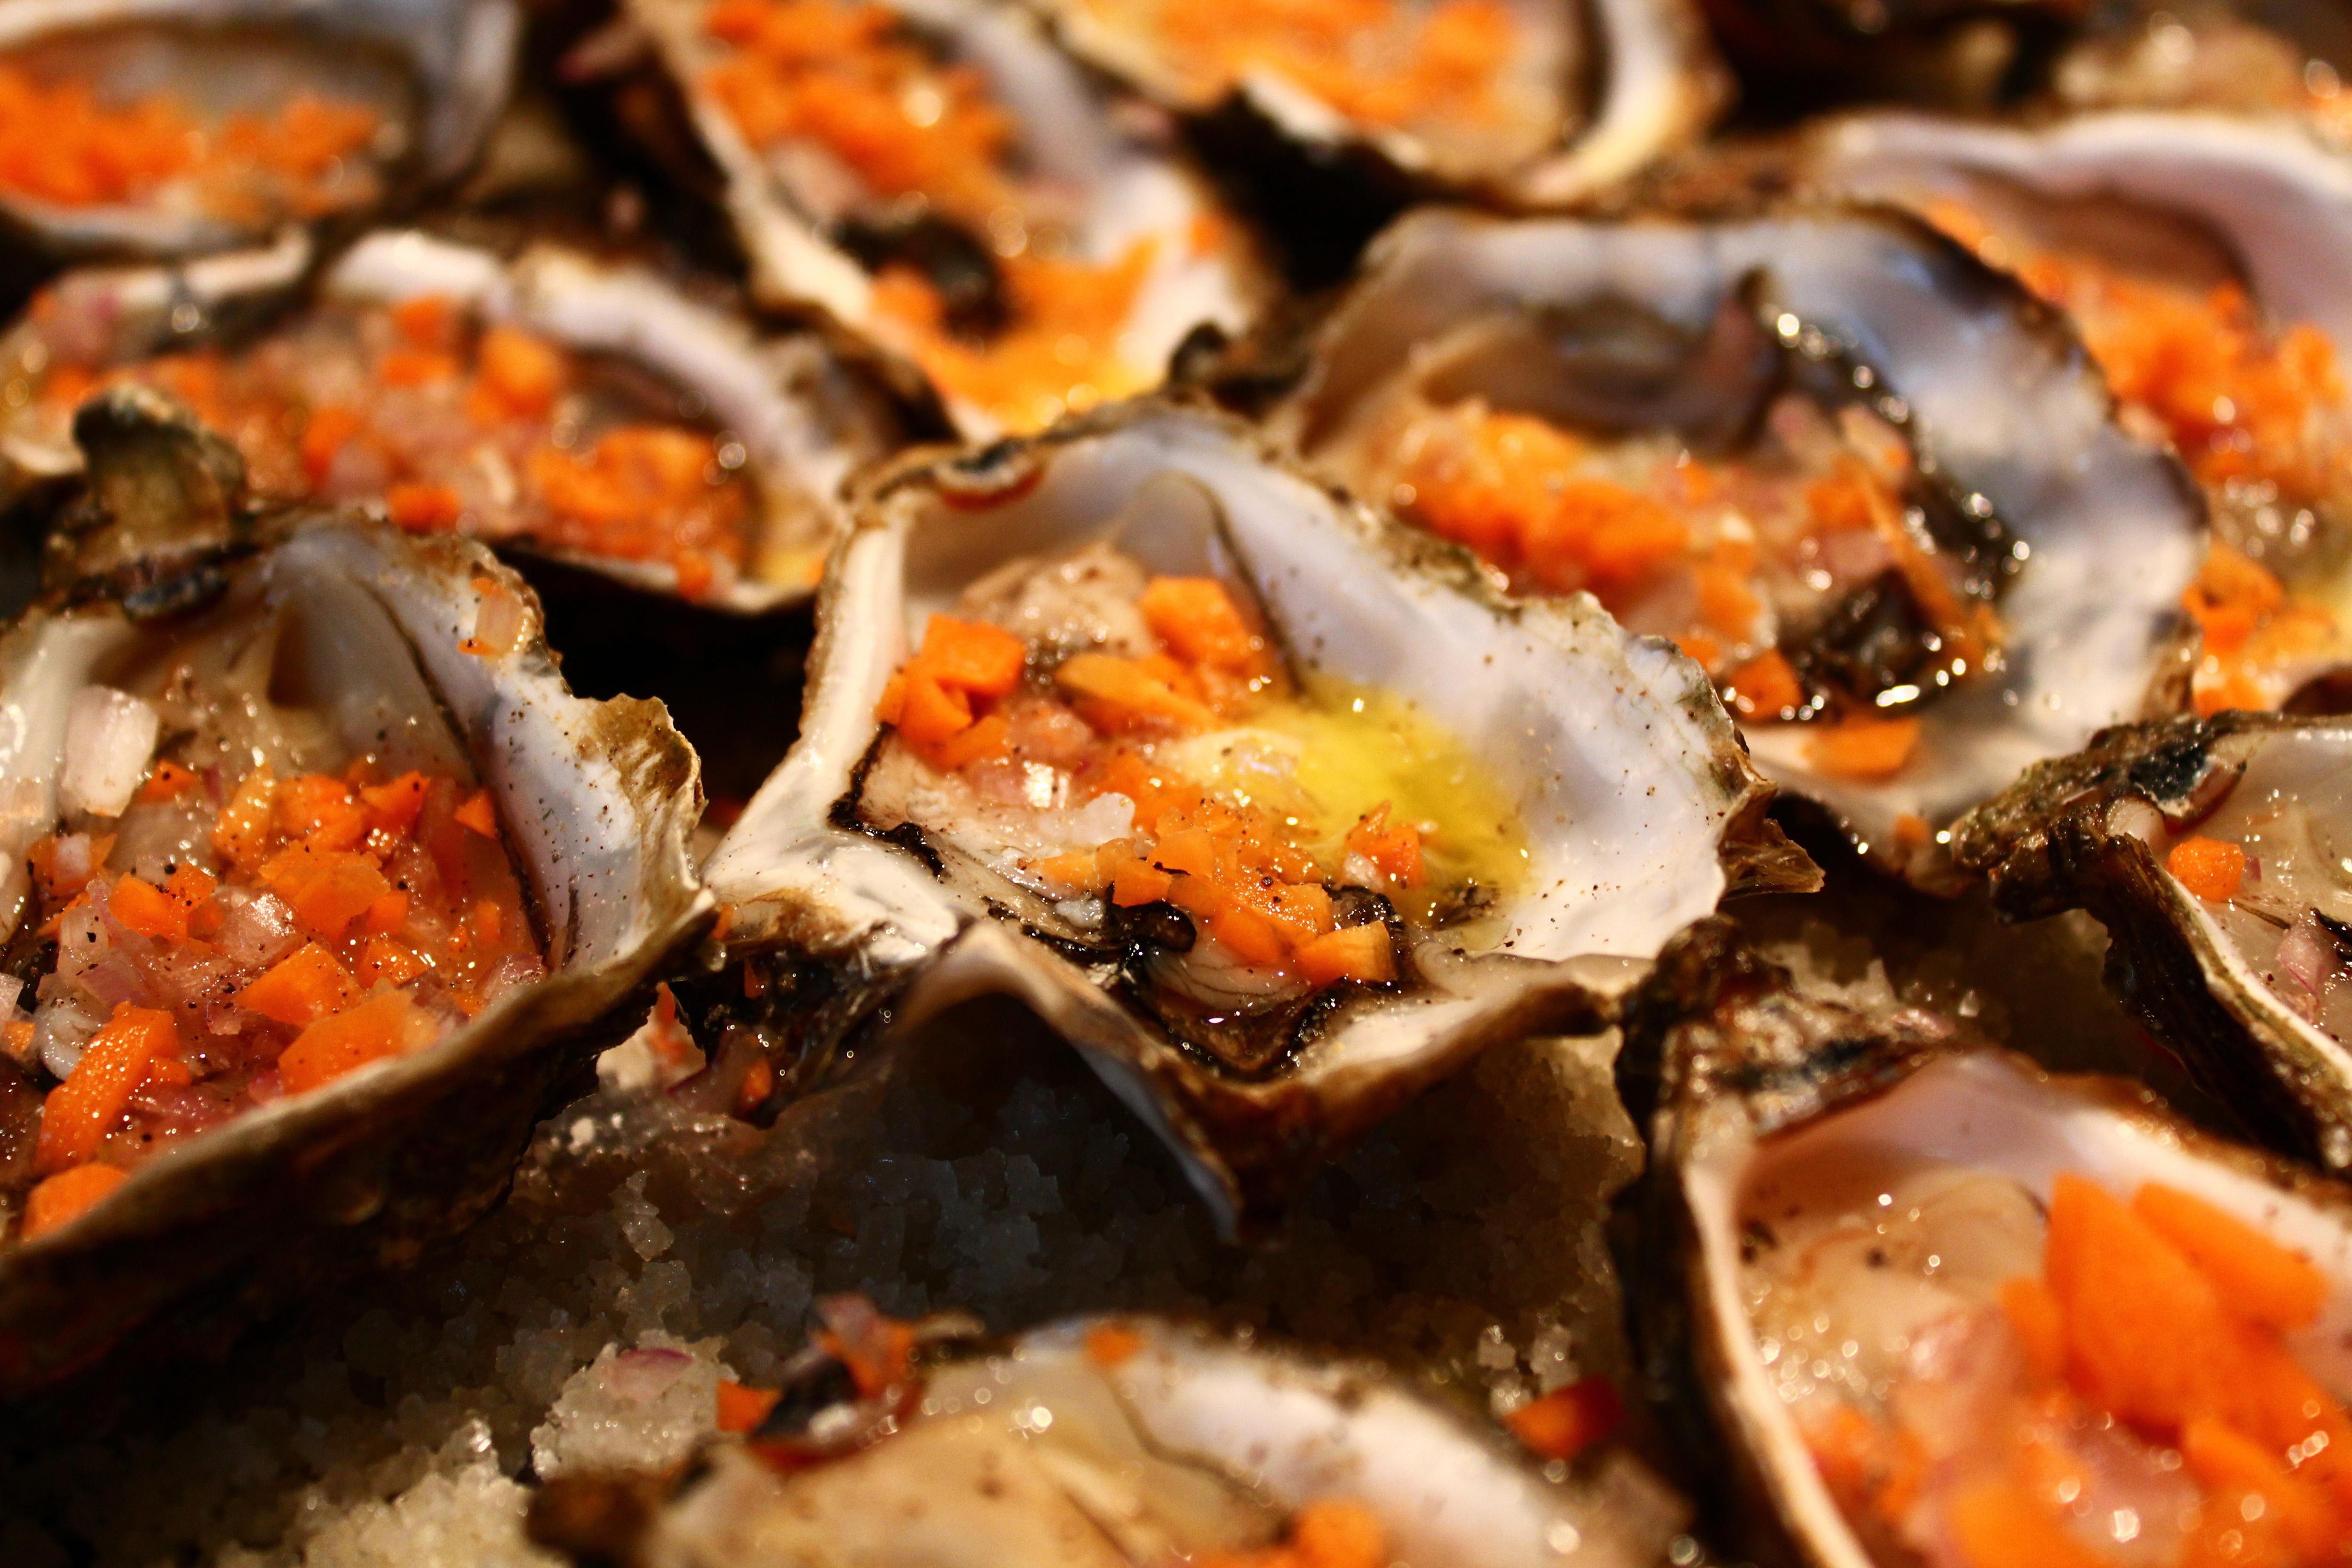
Oysters rockefeller, food, dish, cuisine, Stuffed clam, ingredient, seafood, oyster, delicacy, mussel, recipe, bivalve, produce, side dish, appetizer, comfort food